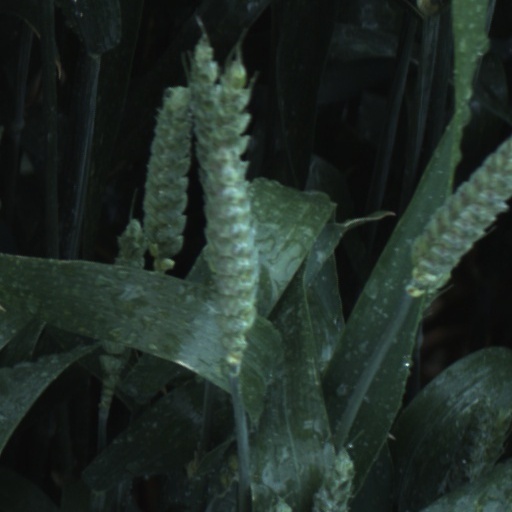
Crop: wheat